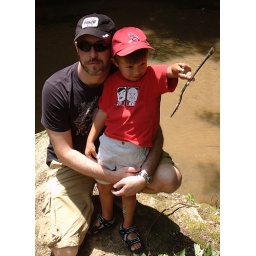
The boy and I at the creek below the Campbell covered bridge